Elka Rhapsody

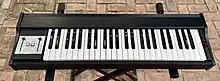
The Elka Rhapsody 490 string synthesizer

This was the earlier, smaller version with 49-key keyboard. It had two sounds, violoncello and strings which could also be combined to produce a fuller sound. There were two other controls; volume and sustain. It also had a master tuning control on the rear panel of the instrument. It is a monotimbral instrument with a single ¼" jack on the rear for output, and a single 5-pin DIN socket for a pedal.